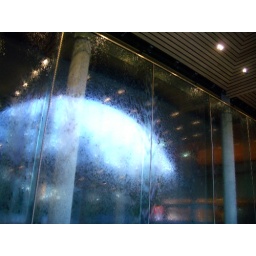
The water wall in the entry to the NGV (National Gallery of Victoria). The only good thing about the whole building.